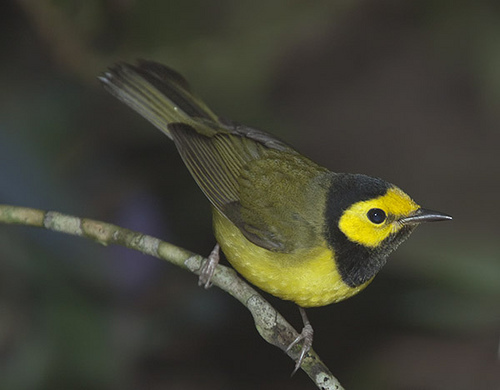
a small pudgy bird with yellow and black tones with a pointed beaka bird with a small, triangular bill, yellow cheek patch, black crown, and yellow belly.
this bird is a mixture of black and yellow and has some small eyes.
bright yellow belly, breast, cheek, and superciliary. black and yellowish wings and tail.
this little yellow bird has a yellow mask surrounding its eyes, a light yellow belly and breast, and black wing tips.
this bird is yellow with black and has a long, pointy beak.
this bird has a yellow face, black crown, green coverts, and green and black secondaries.
the head and body seem as one on this tiny, yellow-breasted, yellow-cheek patched bird.
yellow body, black on head with yellow marking around eye, olive green wings.
a small green bird, with a yellow eyering, and a pointed bill.
Species: Hooded Warbler